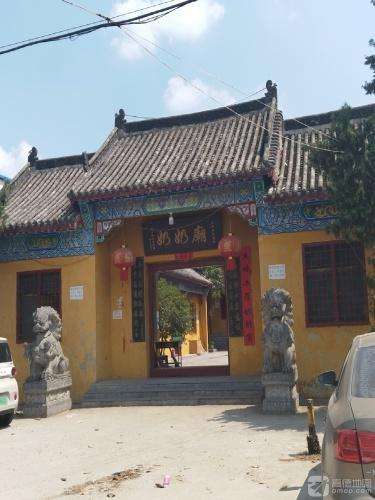
地标名称：奶奶庙
所在城市：南阳市·镇平县